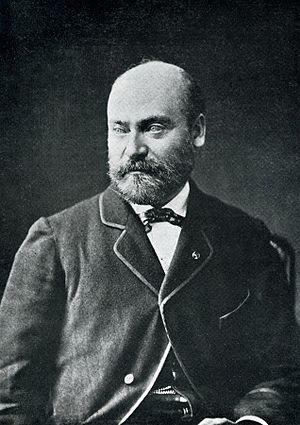
Philippe Émile François Gille, né le 10 décembre 1831 à Paris où il est mort le 19 mars 1901, est un journaliste, librettiste d’opéra français.